Tonalist

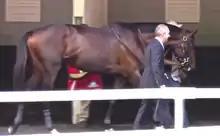
Tonalist in the saddling paddock prior to the 2014 Belmont

Tonalist began his third season in the Grade III Westchester Handicap at Belmont on May 2, 2015. He maintained his perfect record at the track, overcoming a low start to win by three and three-quarter lengths from Confrontation. Commenting on the colt's progress, his jockey Joe Bravo said, "He was a boy (when I rode him at Gulfstream) and it's funny to now see him as a man. He just completely grew into himself." On 6 June, Tonalist started the 1.7/1 favorite for the Metropolitan Handicap over a mile at Belmont, facing a field which included Bayern, Wicked Strong and Honor Code. After being restrained in the early stages he made steady progress in the straight and finished second, three and three-quarter lengths behind the winner Honor Code. Four weeks later, Tonalist carried top weight of 123 pounds in the Suburban Handicap and started 9/20 favorite but was beaten a head into second by the James Jerkens-trained Effinex. The colt was the beaten favorite for the third time in succession when he contested the Whitney Stakes at Saratoga on August 8: on this occasion he finished strongly after trailing the field for most of the way to take third behind Honor Code and Liam's Map.